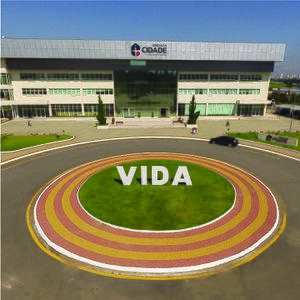
Le Brésil est un pays très divers du point de vue des religions, avec une forte tendance à la mobilité de la part des croyants. La population est majoritairement chrétienne. Les catholiques représentent 61 % de la population et les protestants 26 %. Héritage de la colonisation portugaise, le catholicisme était la religion officielle de l'État brésilien jusqu'à la promulgation de la Constitution républicaine de 1891 qui institue l'État laïque.
La Convention baptiste brésilienne est une dénomination chrétienne évangélique baptiste, au Brésil. Elle est affiliée à l’Alliance baptiste mondiale. Le siège est situé à Rio de Janeiro.